Michelle Krusiec

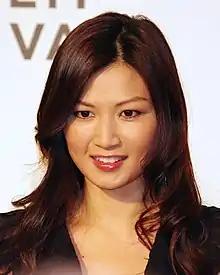
Krusiec at the 2012 Tribeca Film Festival premiere of "Knife Fight"

Michelle Jacqueline Krusiec (born Ya-Huei Yang; ; October 2, 1974) is an American actress, writer and producer.